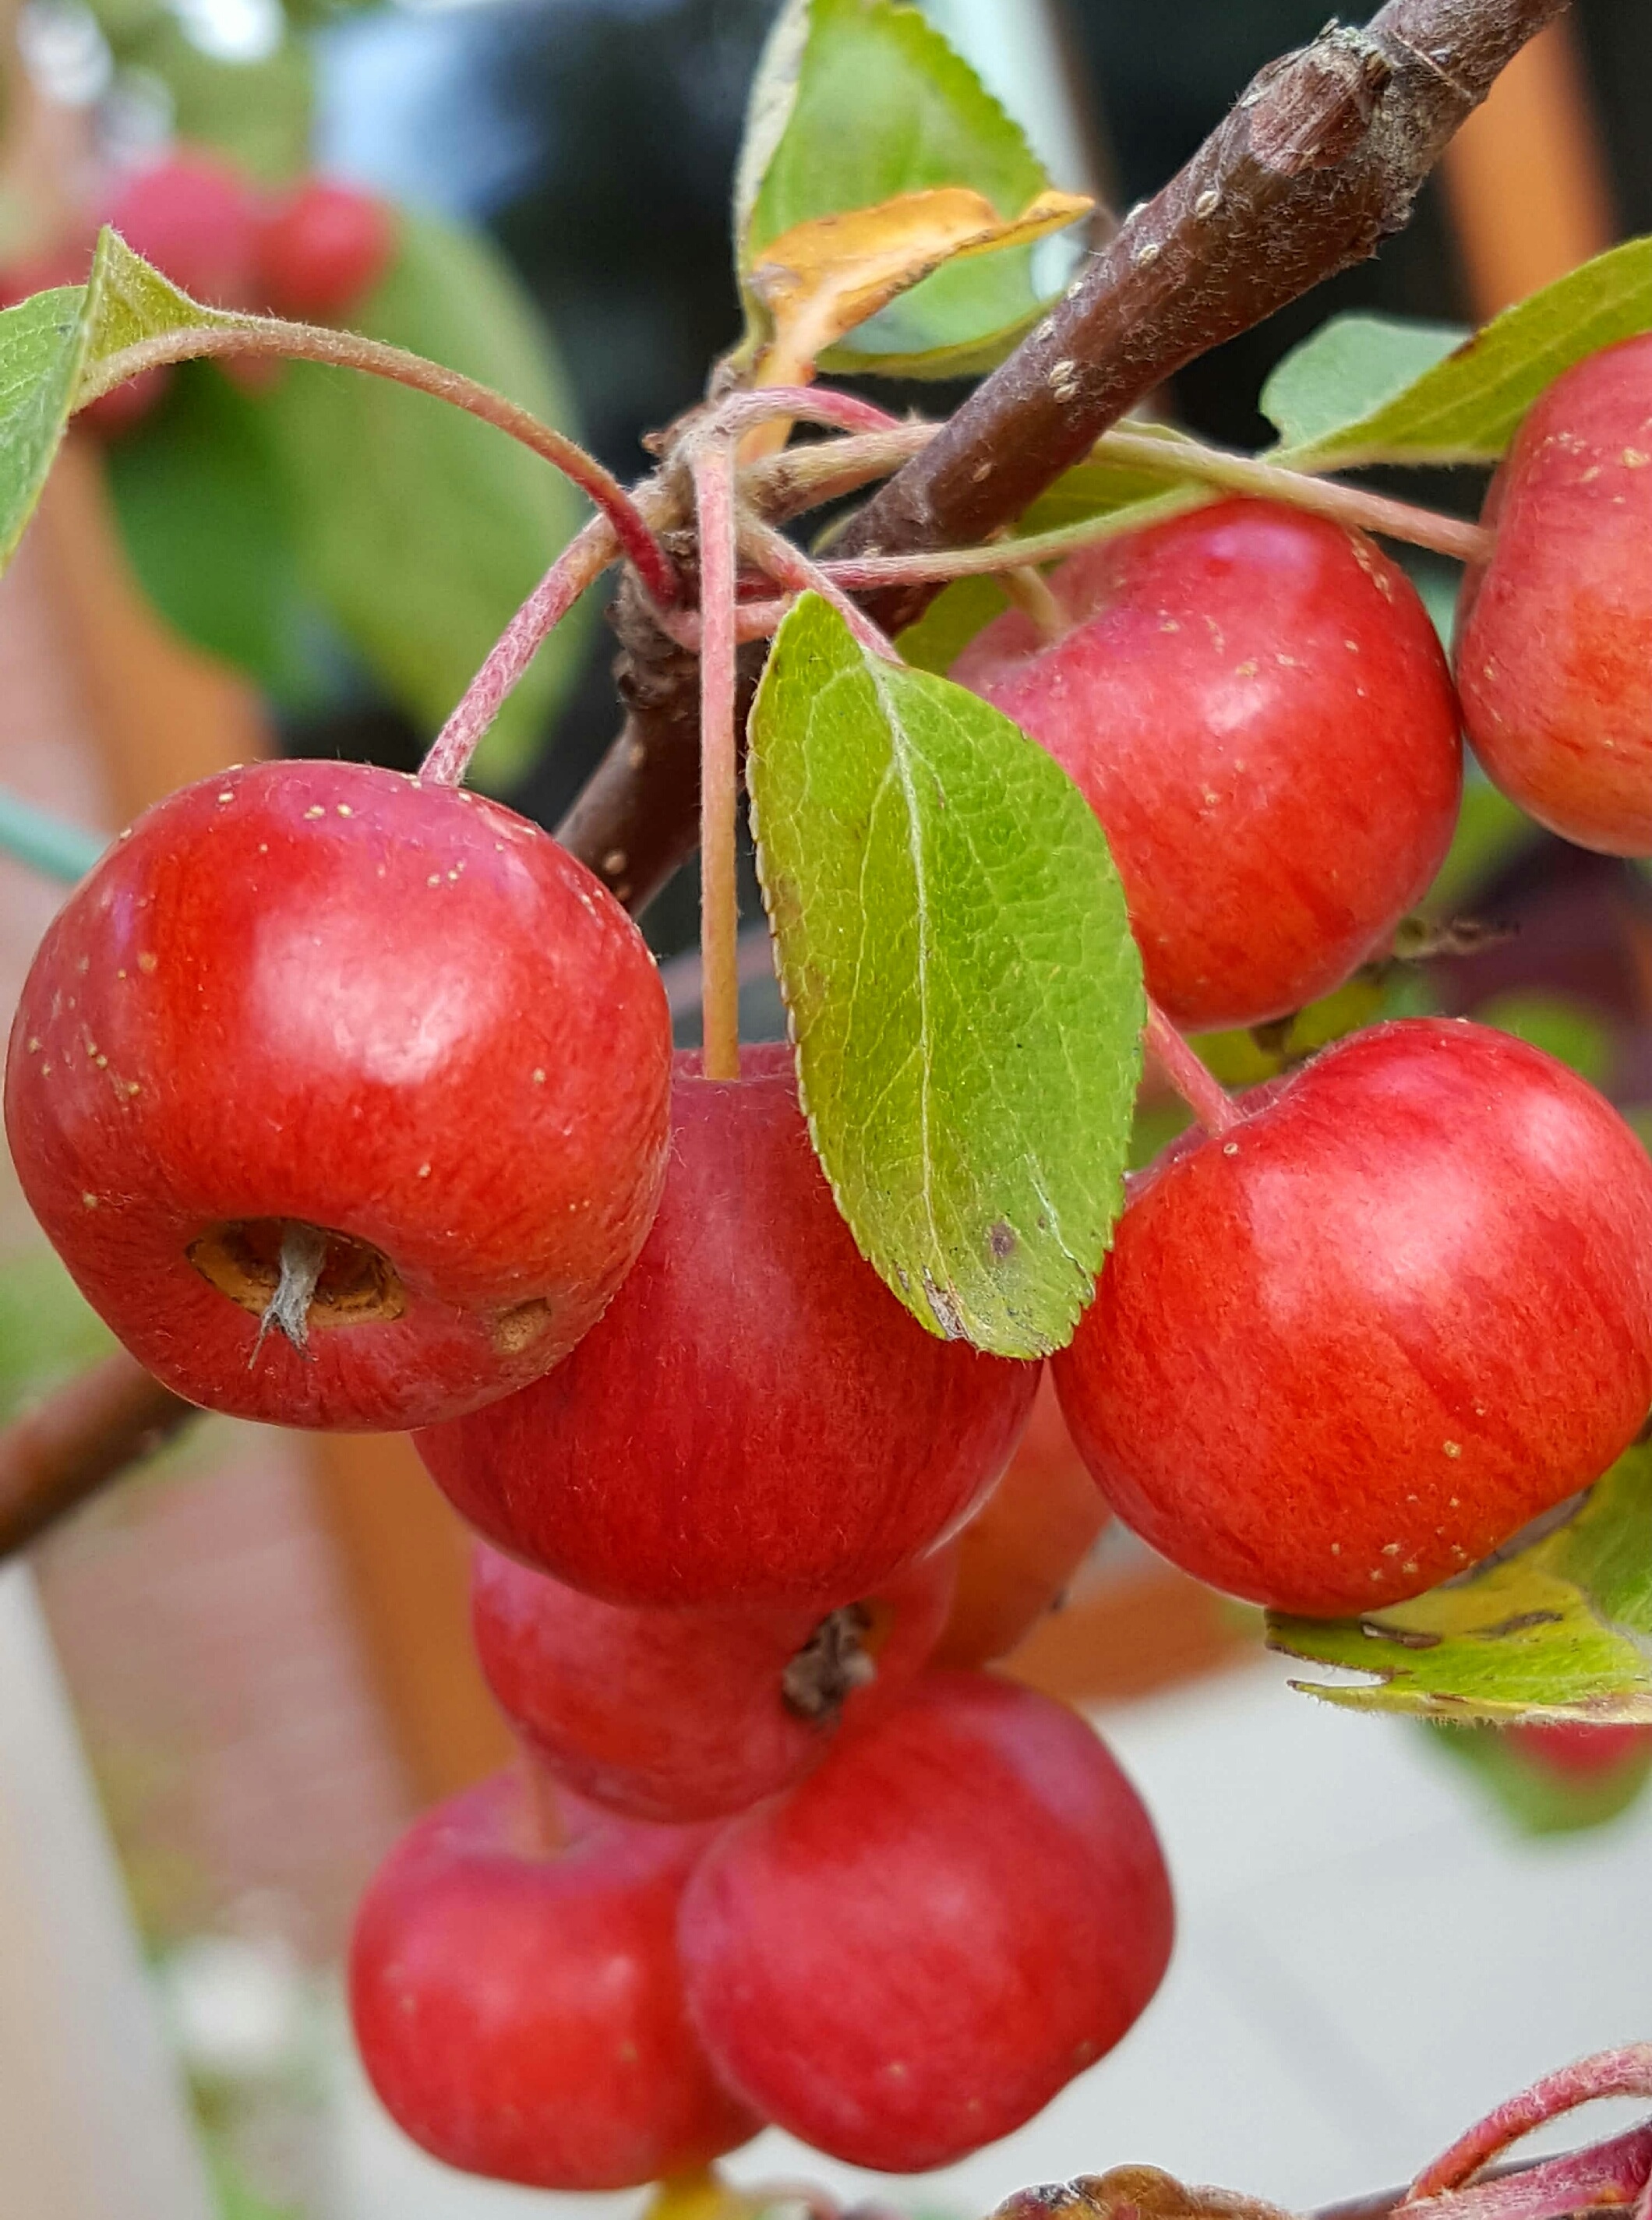
plant, fruit, food, produce, autumn, gardening, cherry, ornamental apples, flowering plant, rose family, acerola, malpighia, land plant, zante currant